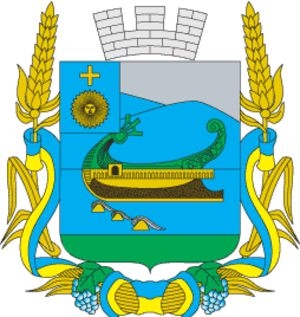
Le raïon de Yampil est une subdivision administrative de l'oblast de Vinnytsia, dans l'Ouest de l'Ukraine. Son centre administratif est la ville de Yampil.